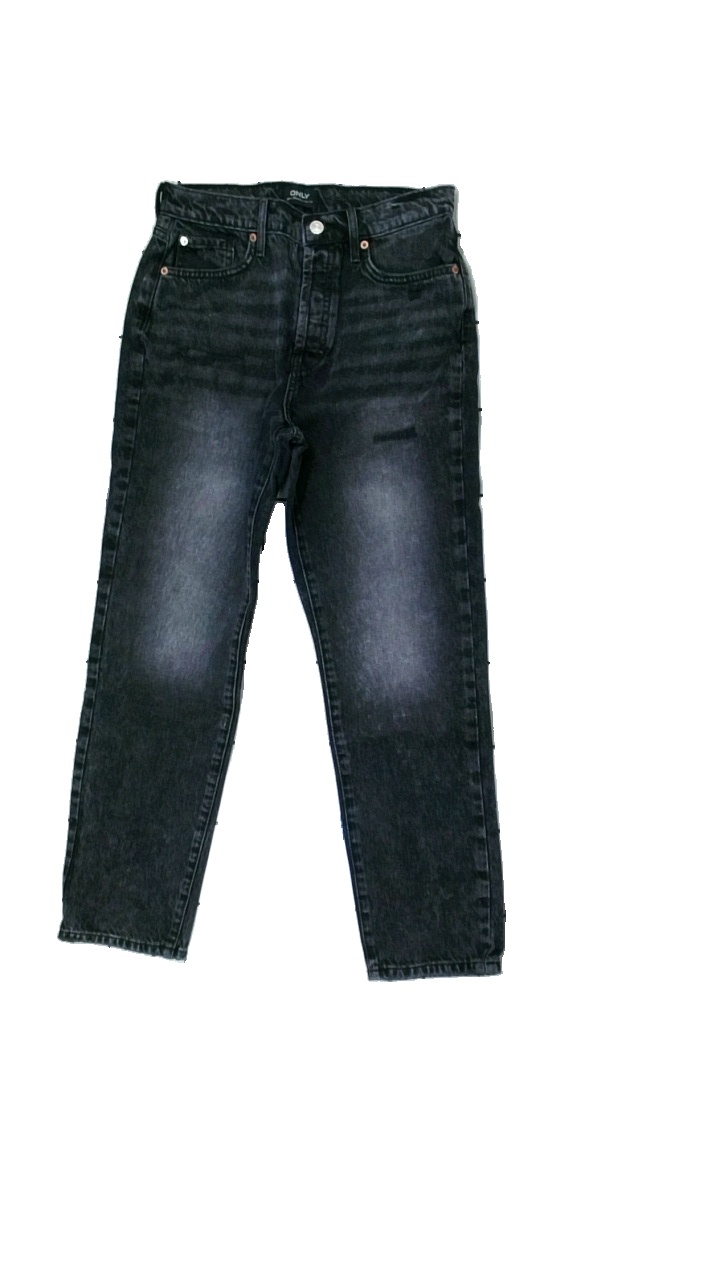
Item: Jeans (Ladies)
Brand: Only
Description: Grey jeans
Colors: Grey
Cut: Regular
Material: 100% Cotton
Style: Denim
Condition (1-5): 5
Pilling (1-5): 5
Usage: Reuse
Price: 50-100